Gaganyaan

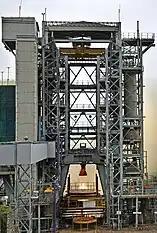

Gaganyaan crew module is a fully autonomous spacecraft designed to carry a 3-member crew to orbit and safely return to the Earth after a mission duration of up to seven days.